PostFinance Top Scorer

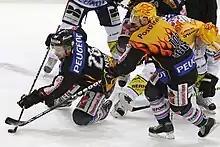
Ivo Rüthemann, PostFinance Top Scorer of SC Bern, 2009–10 Swiss champions.

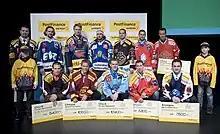
The 12 Top Scorers from the National League at the 2009–10 awards ceremony.

The PostFinance Top Scorer is awarded annually to the Swiss National League (NL) and Swiss League (SL) player who leads the league in points at the end of the regular season. The reigning Top Scorer from each team wears a yellow flame-emblazoned shirt and helmet in all playoff games. Once the qualifiers have taken place, the player with the most points in the league is then crowned the "PostFinance Top Scorer" of the NL or SL.